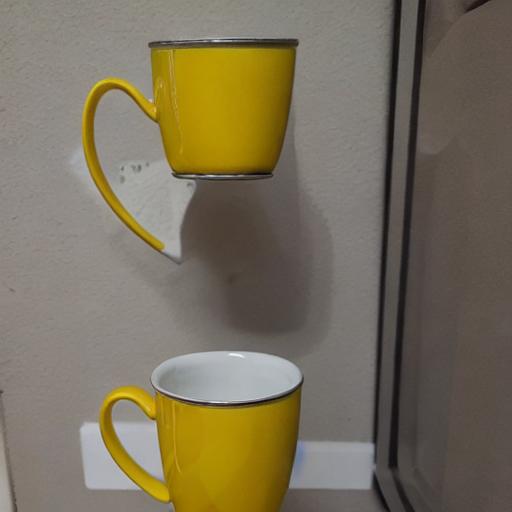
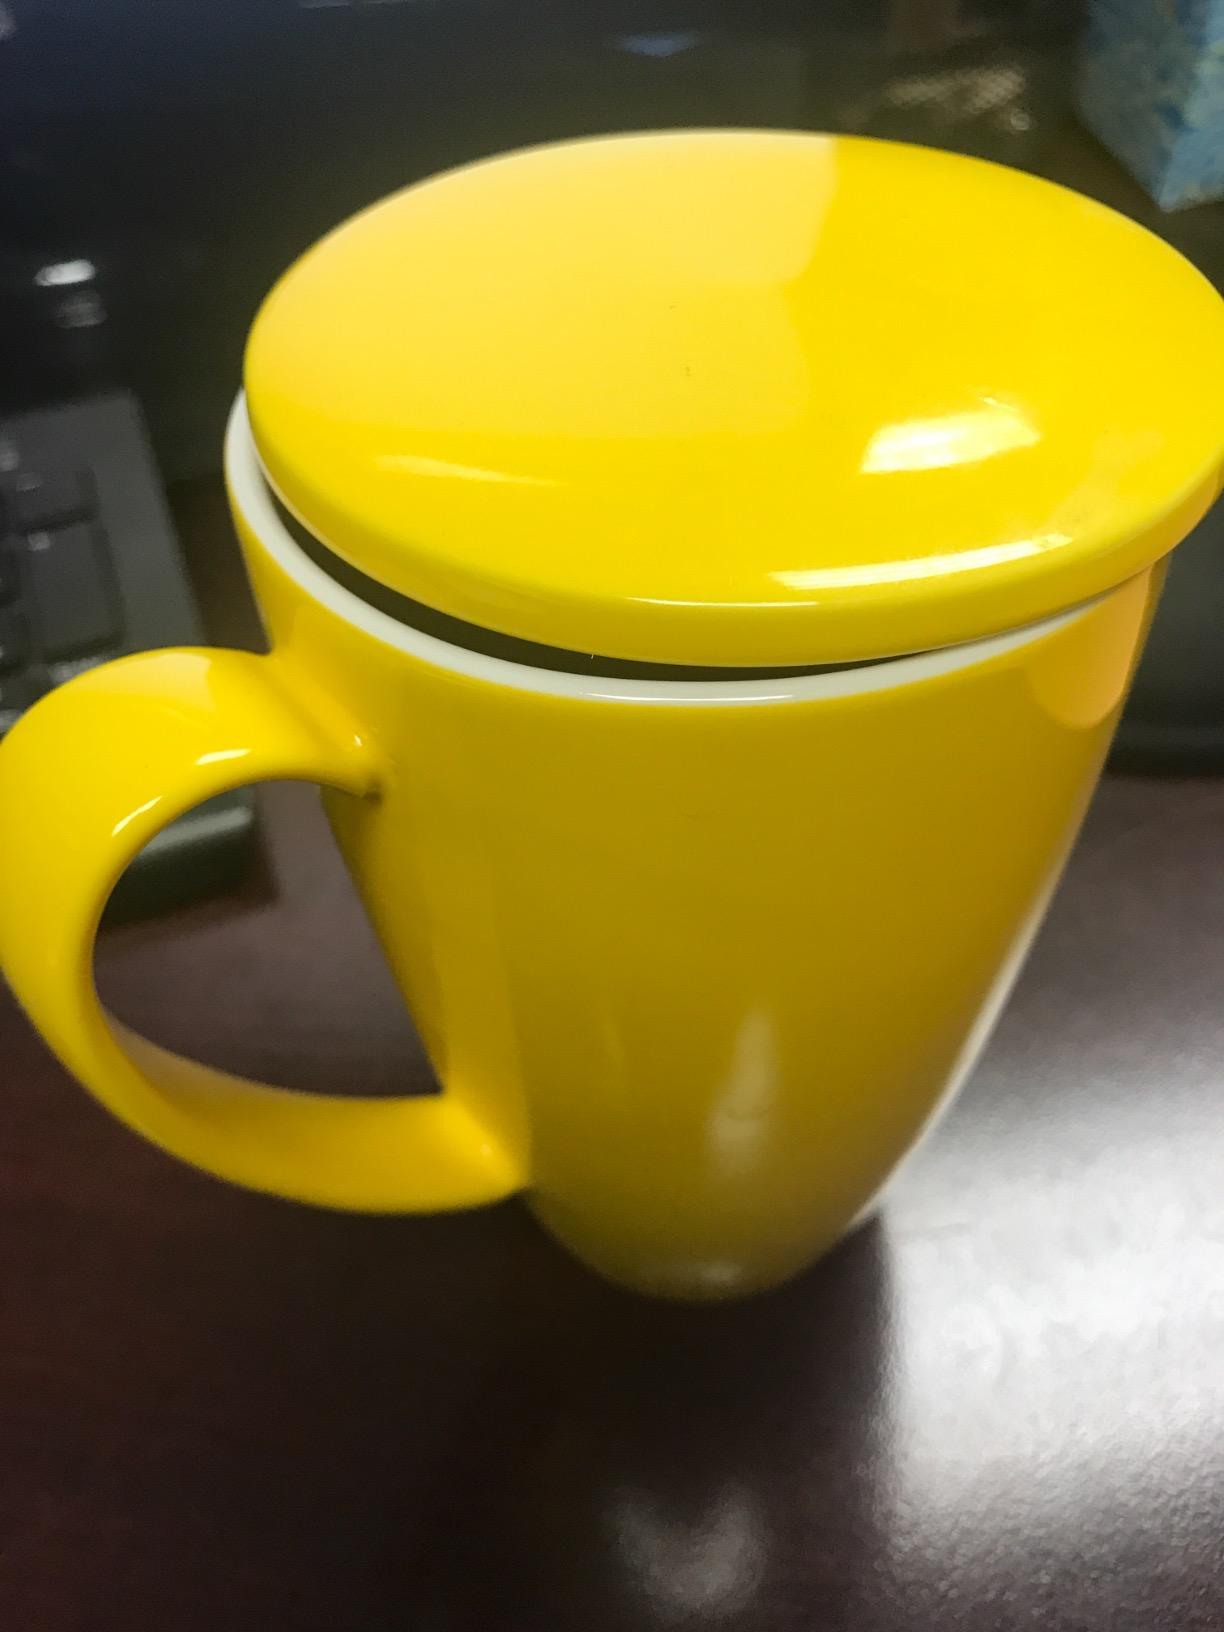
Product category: items_mug
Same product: no